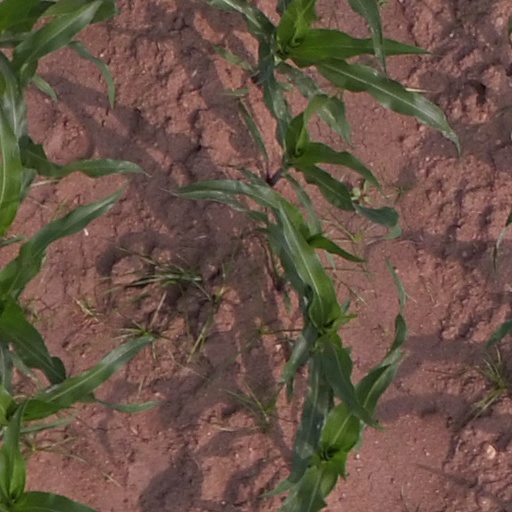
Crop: maize; corn